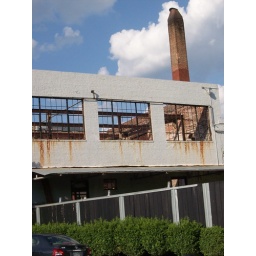
industrial building in castleberry hill district